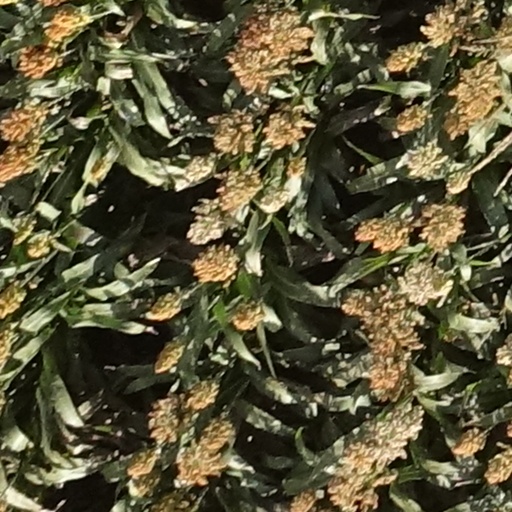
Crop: sorghum